Tennis de la Vall d'Hebron

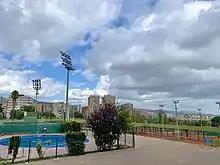
Tennis de la Vall d’Hebron

The Tennis de la Vall d'Hebron is a sports venue located in the Horta-Guinardó district of Barcelona. Modified in 1991, it used only nine of the 17 courts for the tennis competitions of the 1992 Summer Olympics.